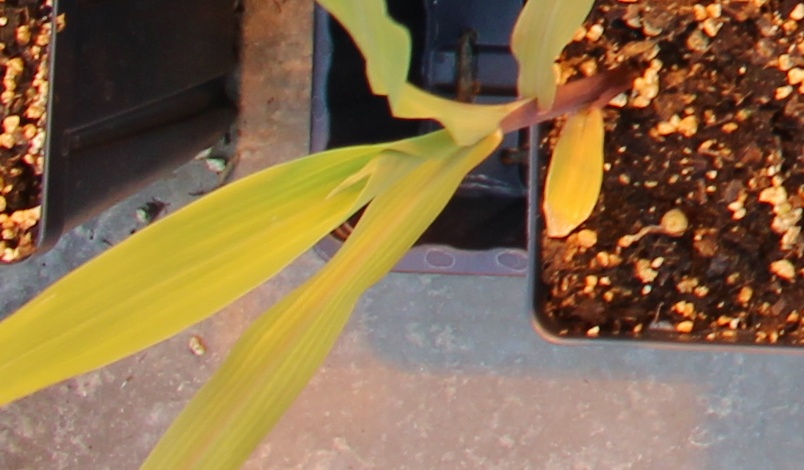
Label: Corn